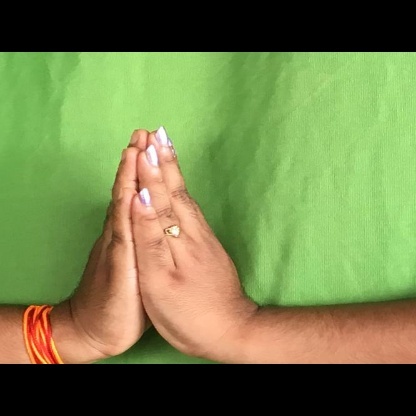
Mudra: Anjali